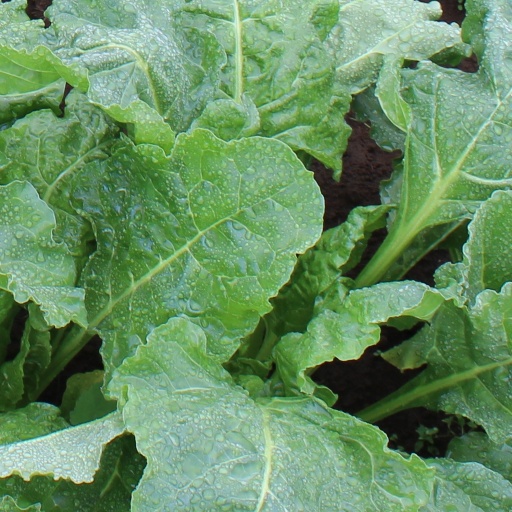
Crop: sugar beet